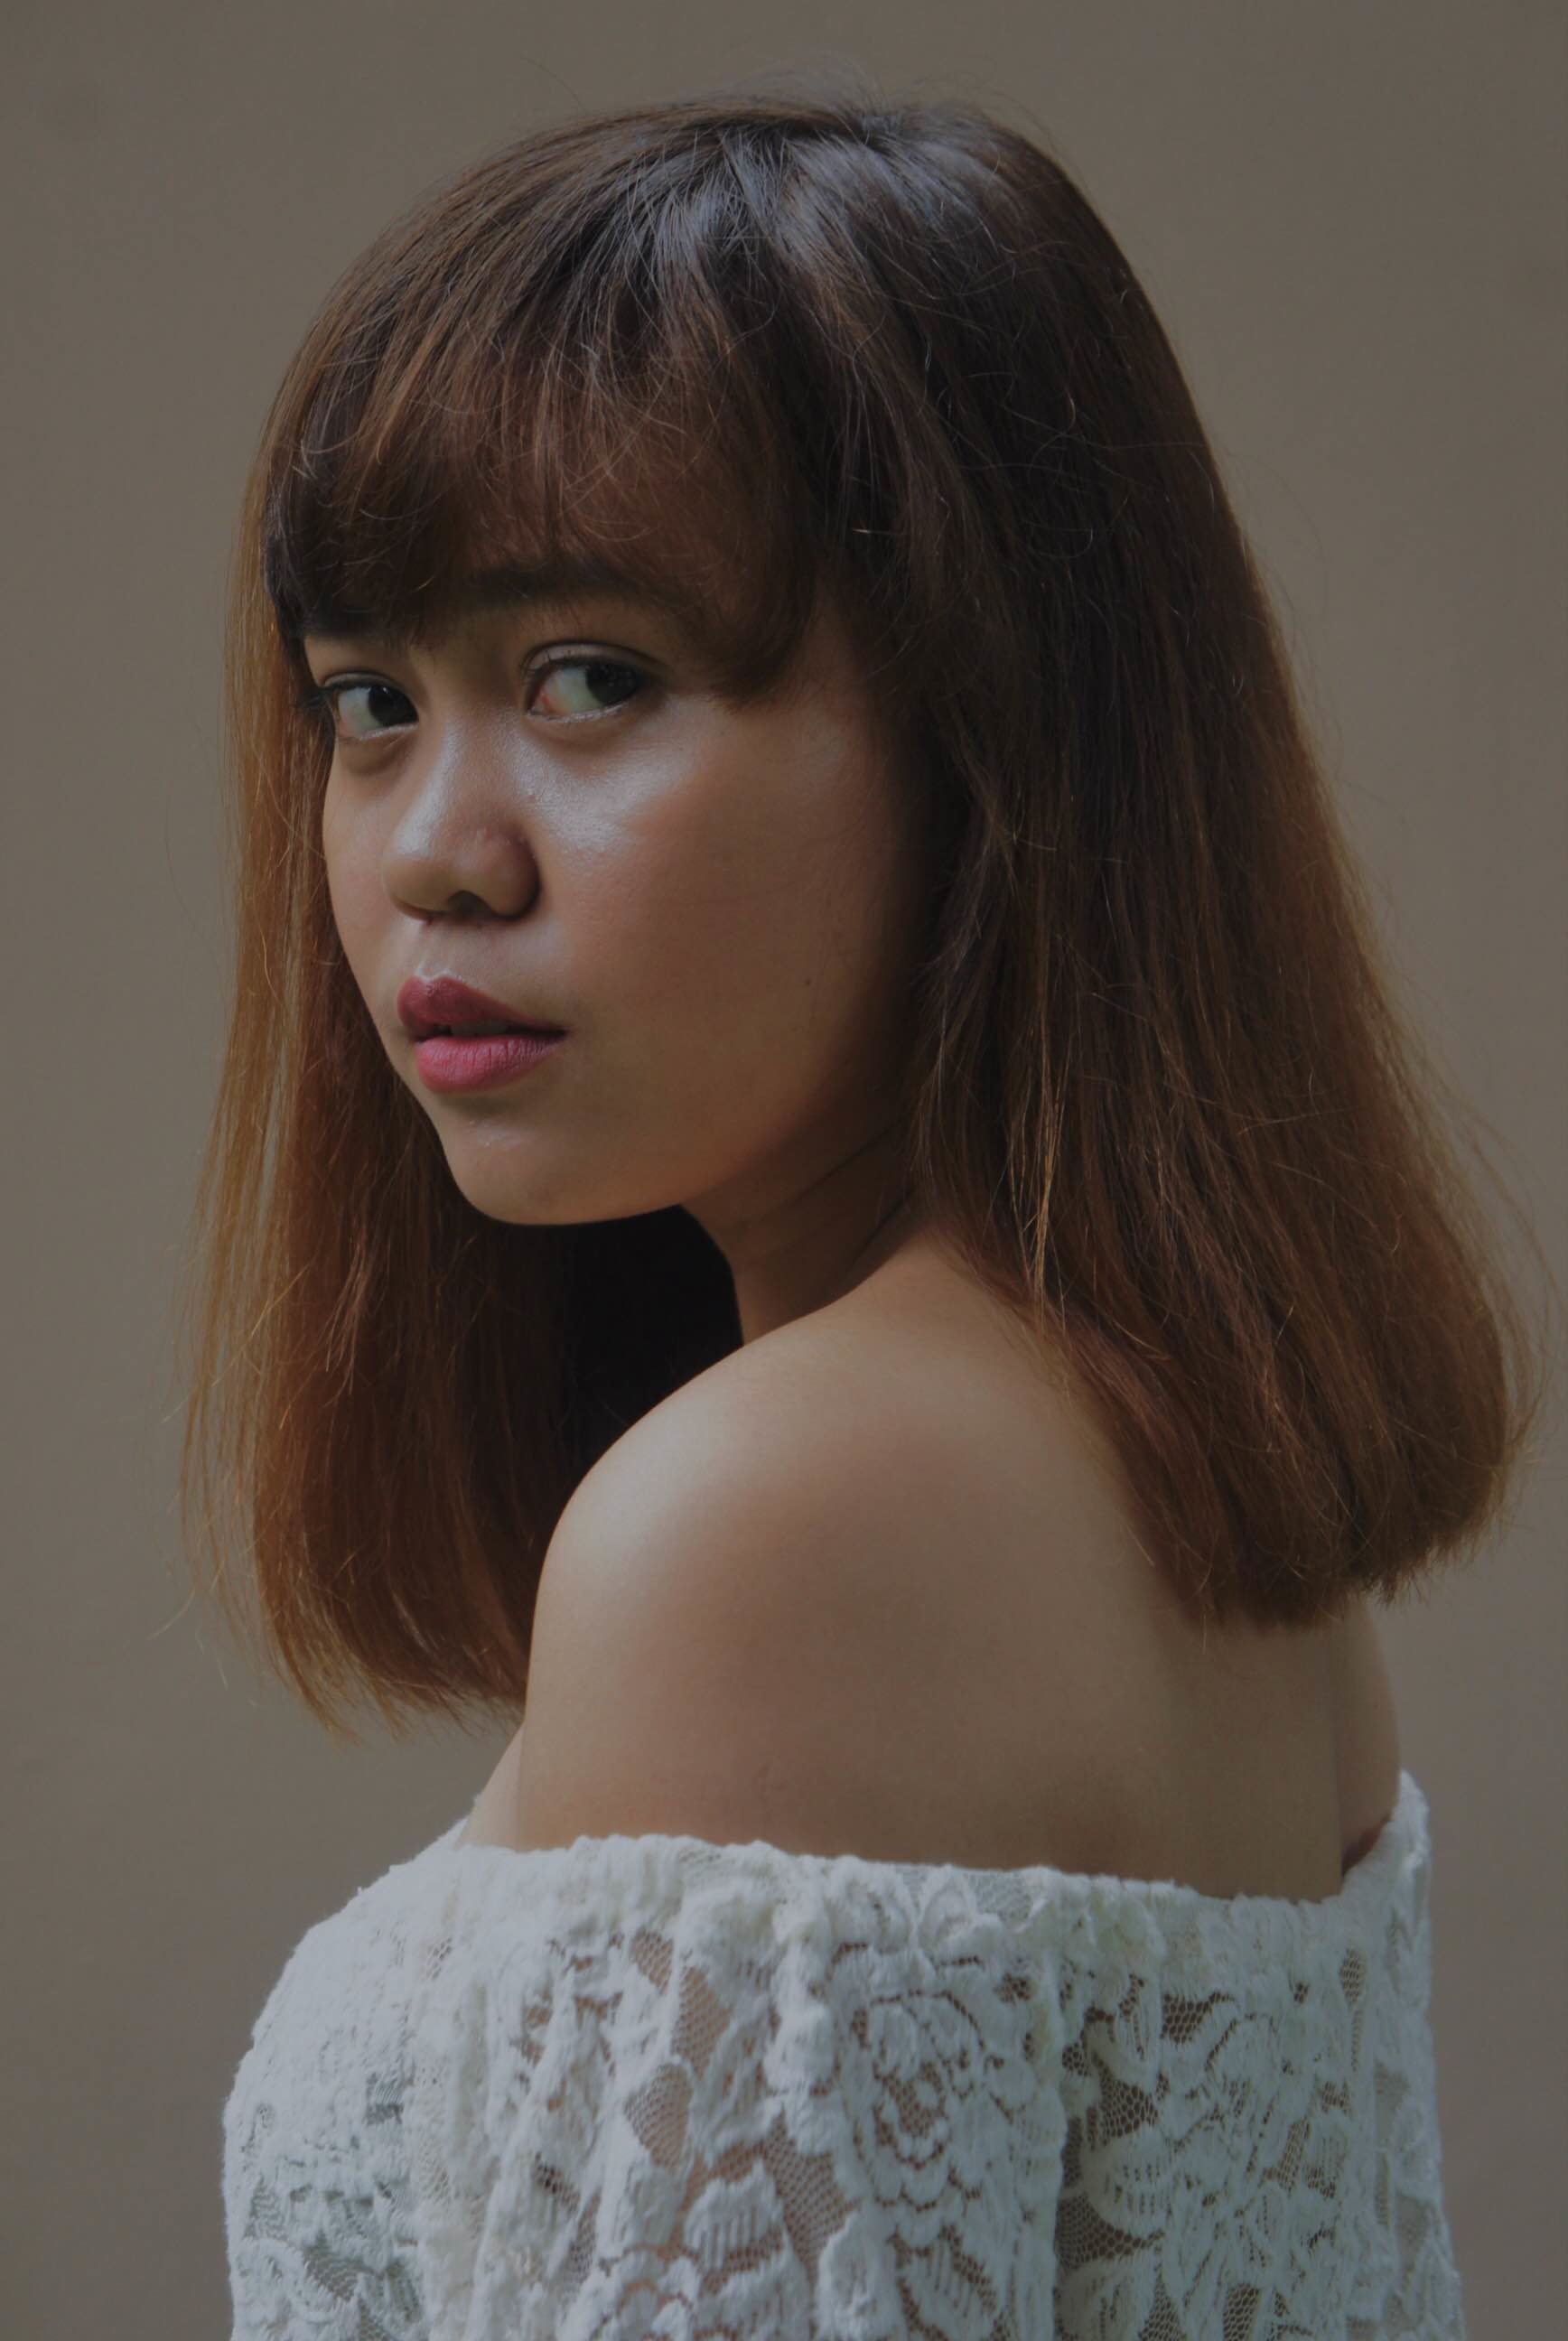
person, girl, woman, hair, photography, portrait, model, clothing, lady, hairstyle, long hair, face, dress, eye, head, skin, beauty, photo shoot, brown hair, portrait photography, art model